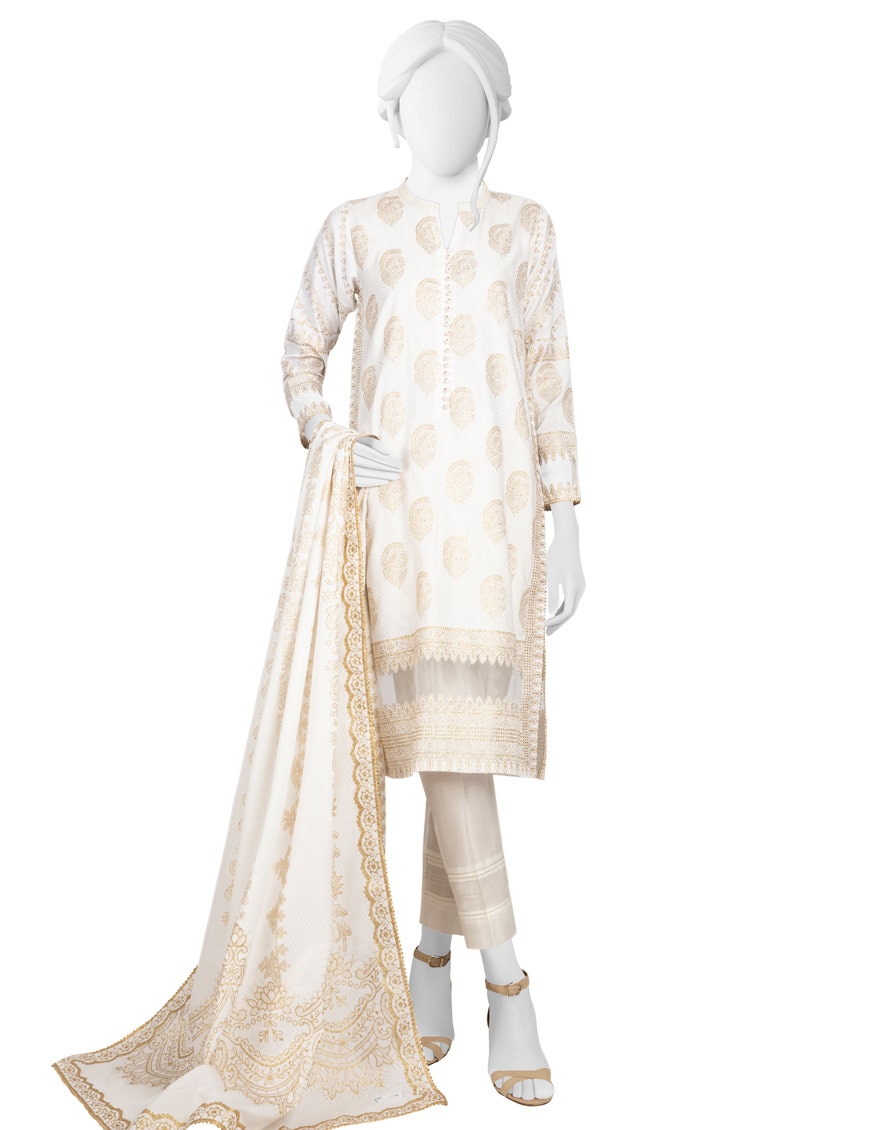
ivory embroidered salwar suit